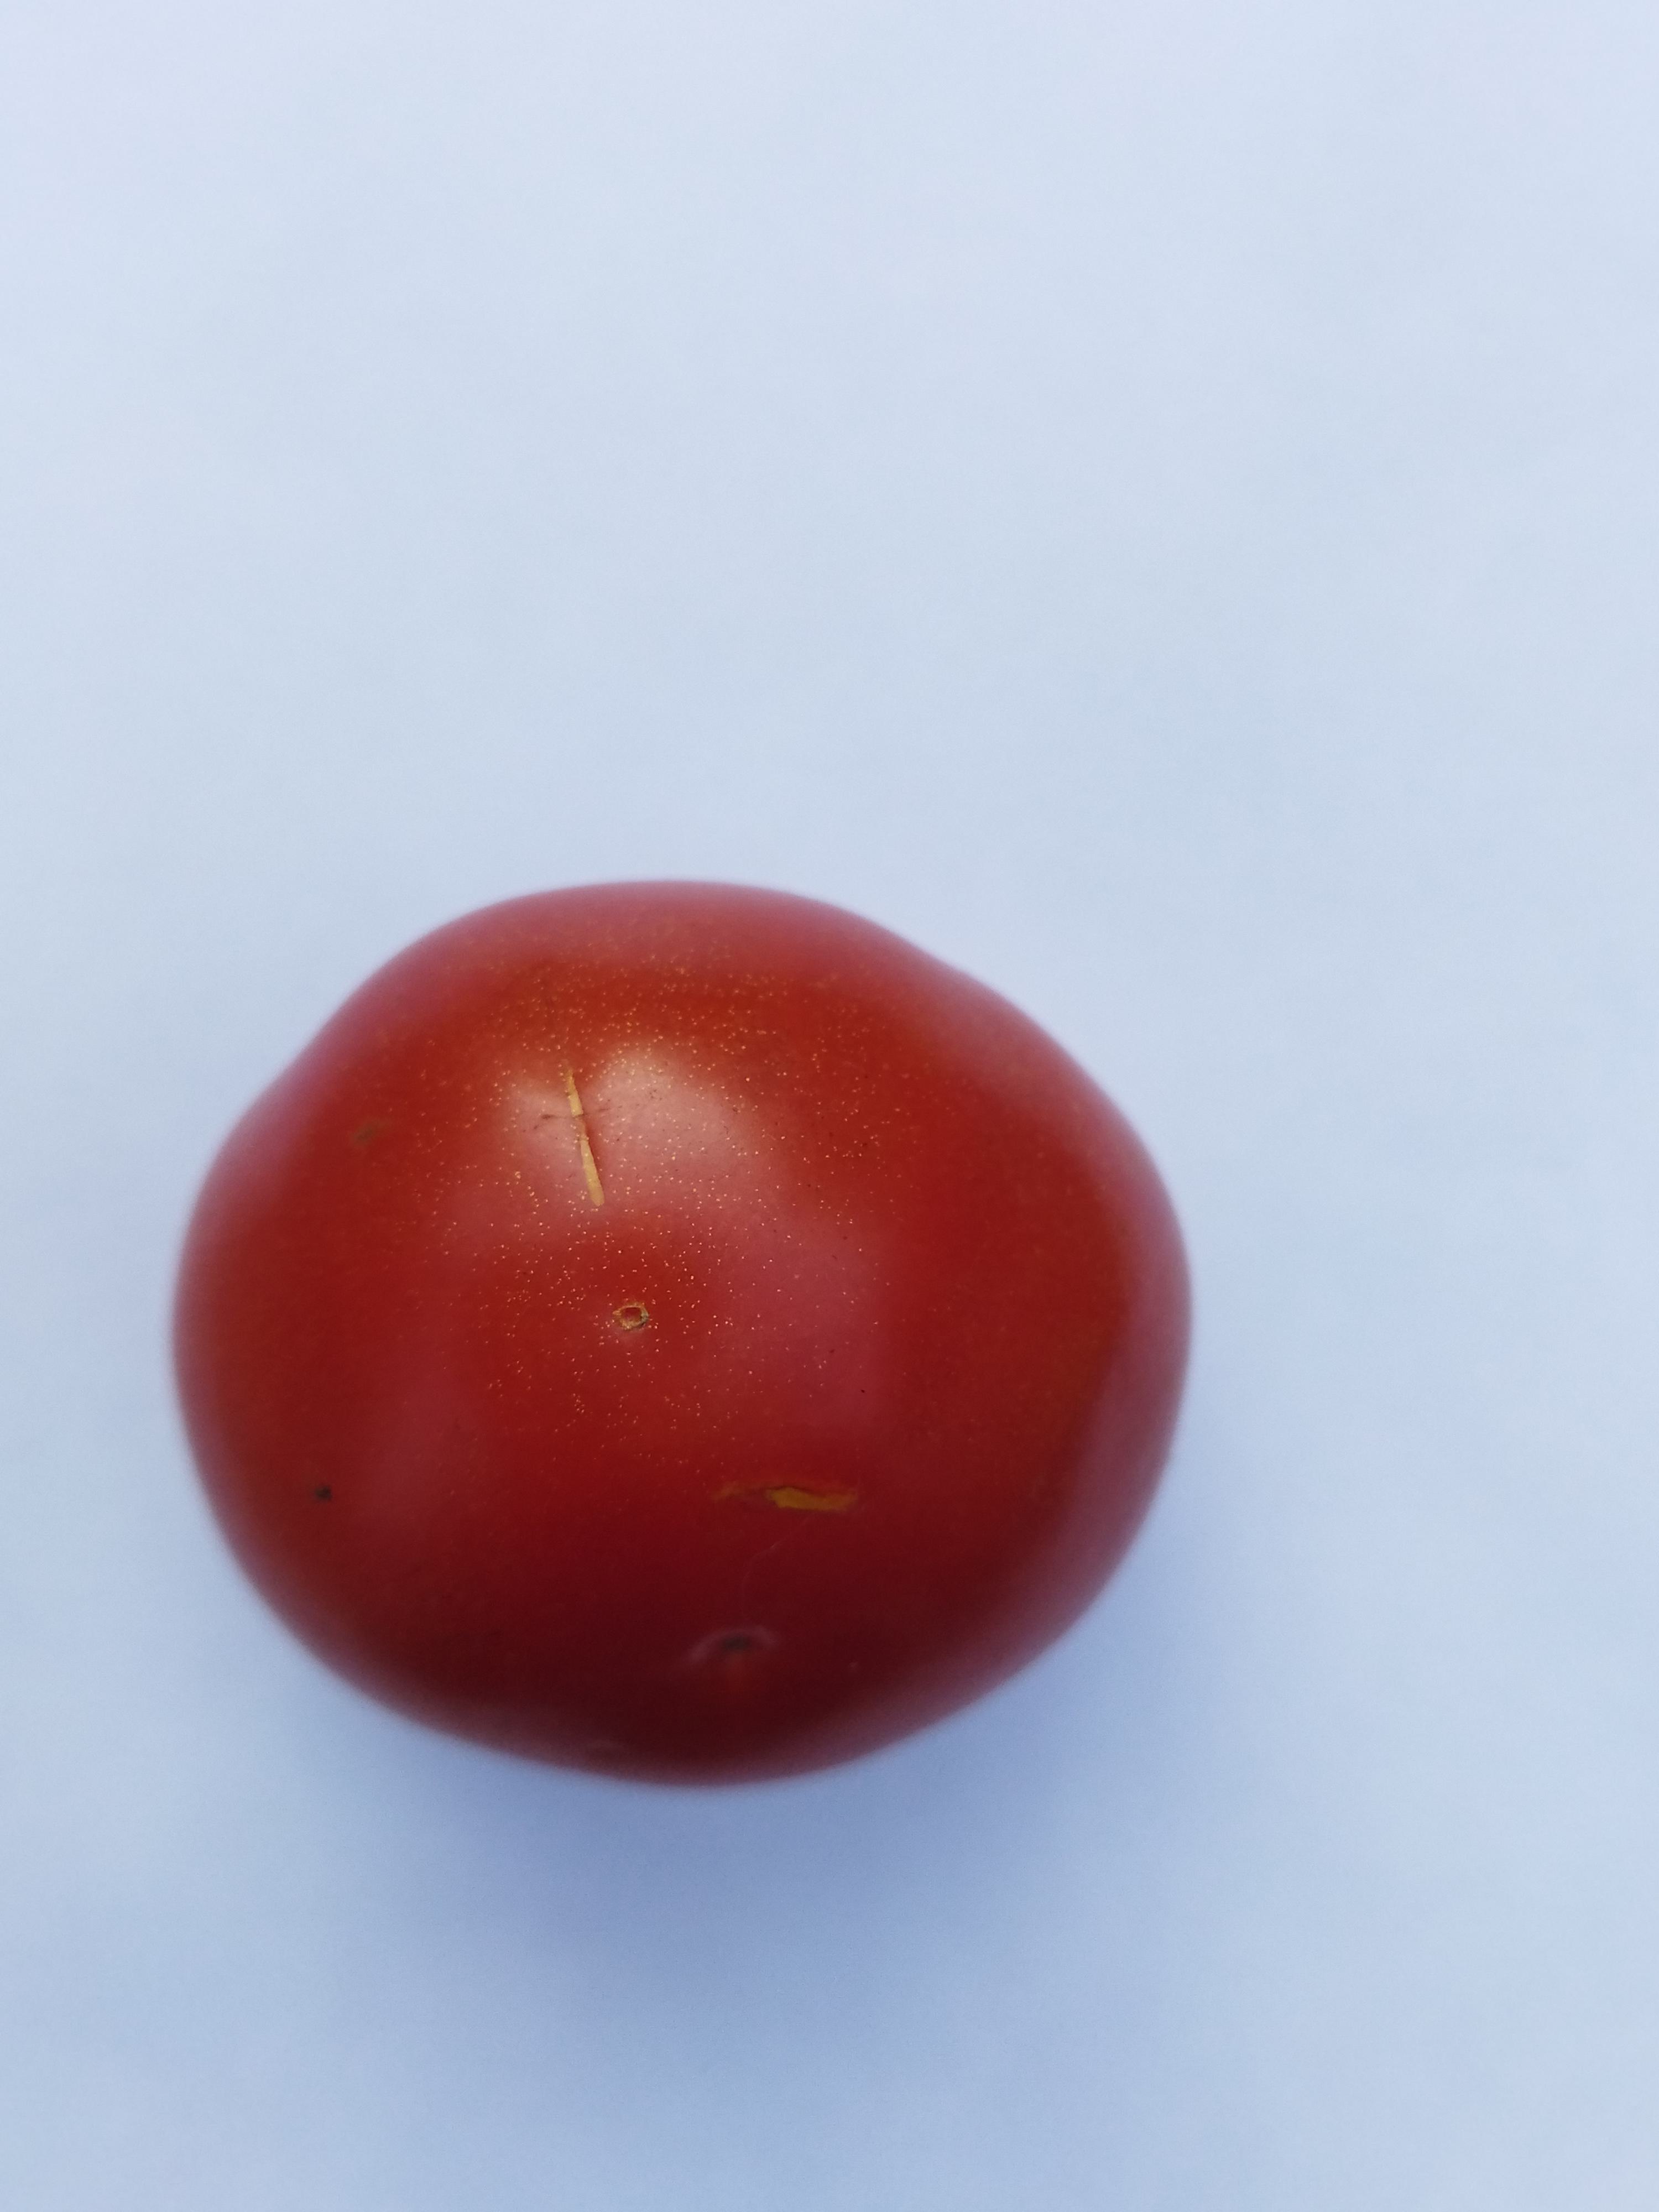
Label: Fresh